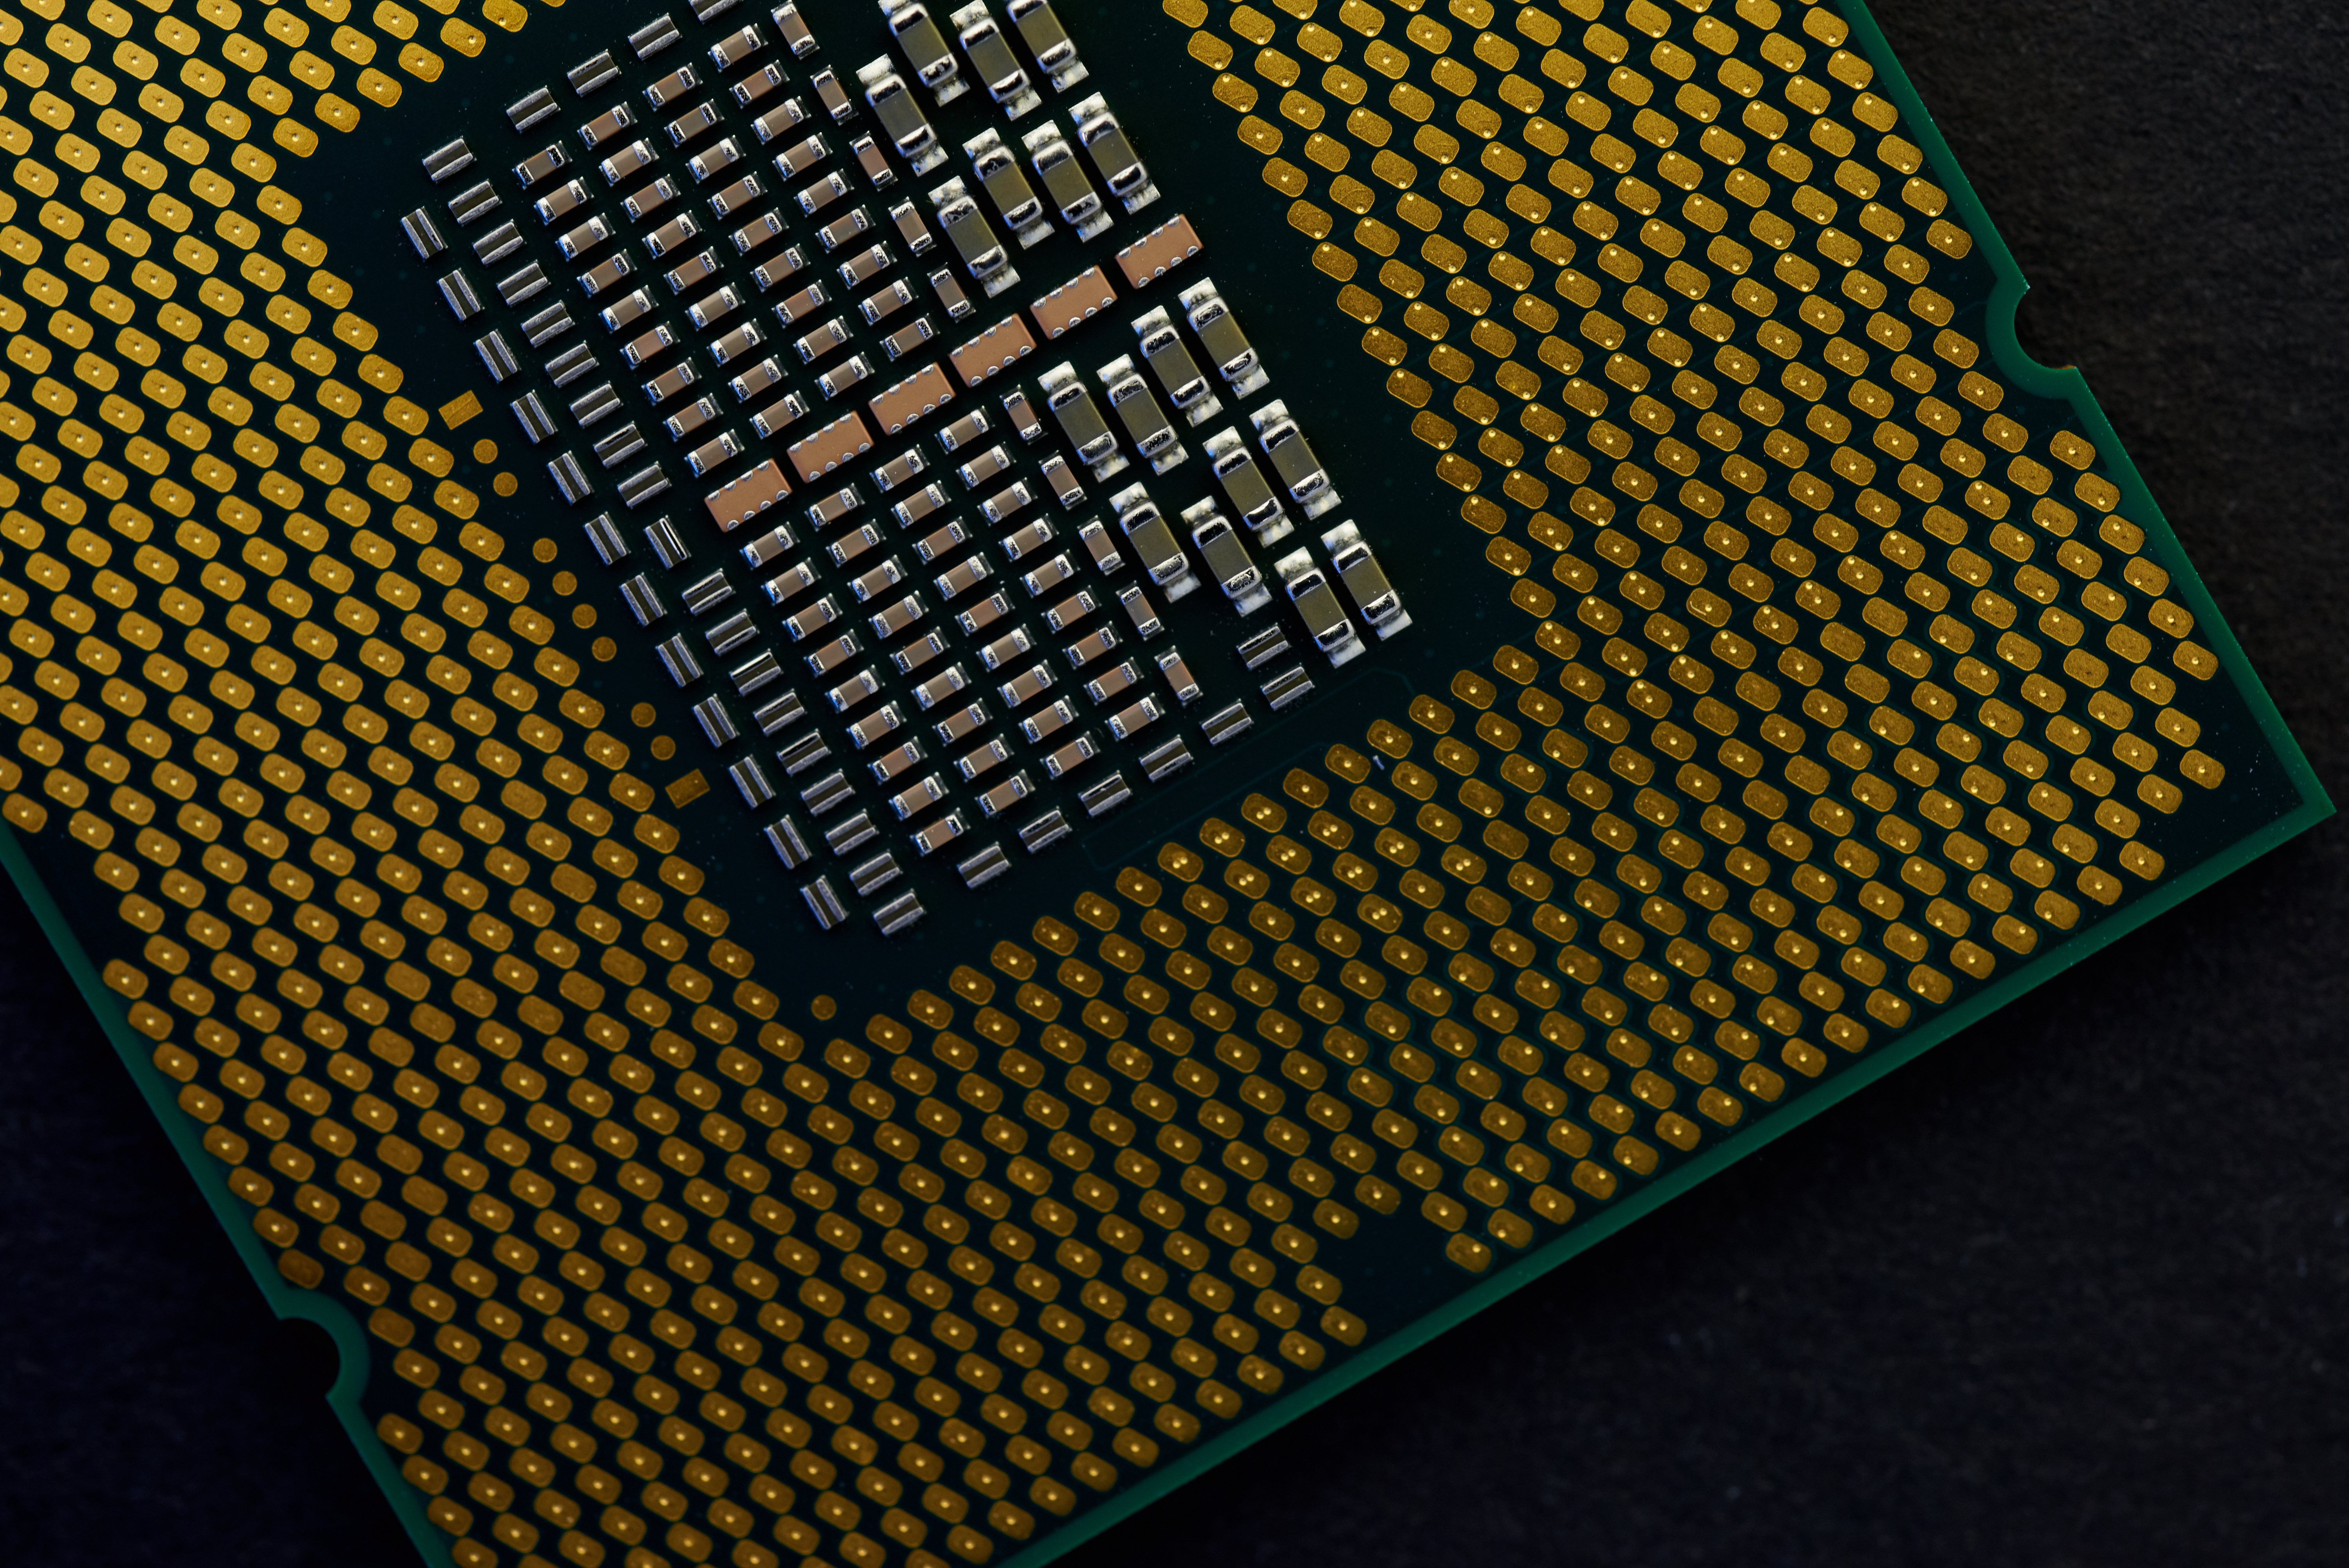
green, yellow, technology, font, electronic device, circuit prototyping, pattern